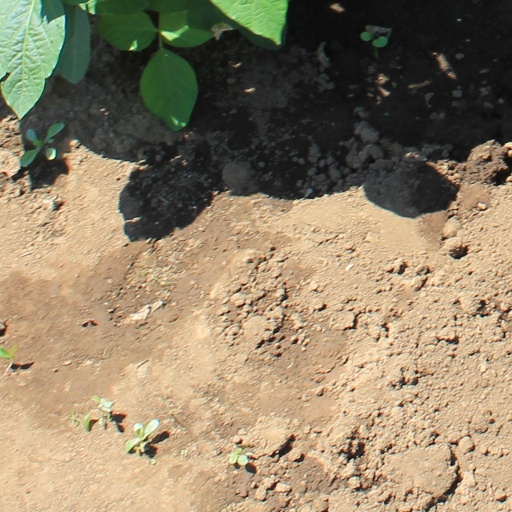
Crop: soybean